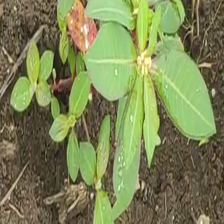
Weed species: Moti_dudhi(Euphorbia_geneculata_L)